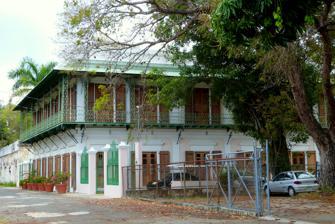
Building: Hacienda Santa Rita
Country: Puerto Rico
Year built: 1800
Historic sugar plantation in Guánica, Puerto Rico United States historic place Hacienda Santa Rita U.S. National Register of Historic Places U.S. Historic district Contributing property Puerto Rico Historic Sites and Zones The main house of the hacienda in 2017 Location of Hacienda Santa Rita in Puerto Rico Nearest city Guánica, Puerto Rico Coordinates 18°00′27″N 66°53′03″W / 18.007462°N 66.884302°W / 18.007462; -66.884302 Built 1800 Architect Guinonez, Mariano Part of Yauco Battle Site NRHP reference No. 84003147 RNSZH No. 2000-(RO)-19-JP-SH Significant dates Added to NRHP January 5, 1984 Designated RNSZH December 21, 2000 Hacienda Santa Rita is located in the municipality of Guánica, Puerto Rico . It is also known as Casa Madre y Noviciado de las Hermanas Dominicas de Fatima and was built in 1800 by Don Mariano Quiñonez . It was listed on the U.S. National Register of Historic Places in 1984 and on the Puerto Rico Register of Historic Sites and Zones in 2000. It consists of buildings of a former sugar plantation , Hacienda Desideria , including a main house and slave quarters. During the Spanish–American War in 1898 the building was used by the Spanish military and then by the Americans. Generals Guy Vernor Henry [ note 1 ] and A. Garreston stayed at the house. From 1953 on it was used by, and from 1962 owned by, the Dominican Order of Our Lady of Fatima. The main house has been used as a convent and novice house. Notes